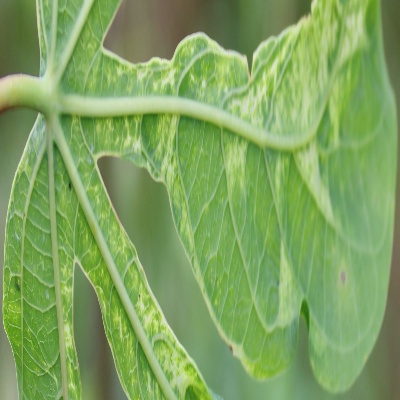
Crop: Cassava
Condition: mosaic